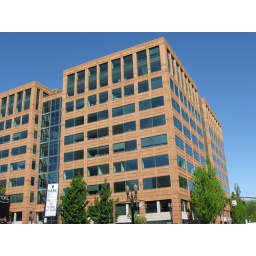
Brick building against sky 1